Samsung

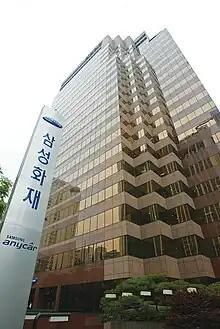
Samsung Fire & Marine Insurance HQ

In 2000, Samsung R&D opened a development center in Warsaw, Poland. Its work began with set-top-box technology before moving into digital TV and smartphones. The smartphone platform was developed with partners, officially launched with the original Samsung Solstice line of devices and other derivatives in 2008, which was later developed into Samsung Galaxy line of devices including Notes, Edge and other products.